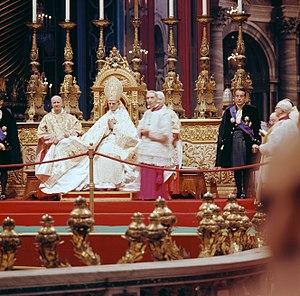
Giovanni Battista Montini, né le 26 septembre 1897 à Concesio, près de Brescia en Italie, et mort le 6 août 1978 à Castel Gandolfo, est un prélat catholique italien, élu pape le 21 juin 1963 sous le nom de Paul VI. En qualité d'évêque de Rome, il est le 262ᵉ pape de l'Église catholique, et son pontificat s'étend de 1963 à sa mort en 1978.
Lothar Wolleh, né le 20 janvier 1930 à Berlin et mort le 28 septembre 1979 à Londres, est un photographe allemand.
L'inauguration solennelle du pontificat est l'ensemble des étapes et cérémonies liturgiques qui interviennent à l'issue du conclave, lui-même ayant conduit à l'élection du pape. Dès l'instant où le nouveau pape donne son consentement à son élection et indique, au cardinal doyen, le nom qu'il veut utiliser, le vote est validé par procès-verbal. Une fumée blanche est produite dans la chapelle Sixtine, accompagnée des cloches de Saint-Pierre. Le cardinal protodiacre prononce alors l’Habemus papam, depuis le balcon central de la basilique Saint-Pierre. Le conclave est achevé et la cérémonie solennelle d'inauguration du pontificat peut débuter dans les jours qui suivent. Elle est suivie de la prise de possession de l'archibasilique patriarcale du Latran, qui est la cathédrale de l'évêque de Rome, c'est-à-dire le pape, considérée comme la « mère », en ancienneté et dignité, de toutes les églises de Rome et du monde.
La latinité, toujours trouvée dans le chant grégorien, est l'une des caractéristiques les plus importantes de ce chant, qui assure la qualité liturgique ainsi que musicale, en dépit de l'ancienneté de celui-ci.
Cette page dresse la liste des canonisations prononcées par Paul VI.
Le IIᵉ concile œcuménique du Vatican, plus couramment appelé concile Vatican II, est le XXIᵉ concile œcuménique de l'Église catholique. Il est ouvert le 11 octobre 1962 par le pape Jean XXIII et se termine le 8 décembre 1965 sous le pontificat de Paul VI.